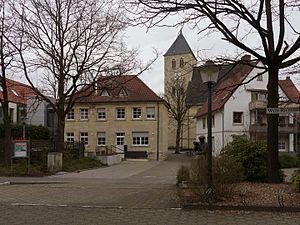
Havixbeck est une ville de Rhénanie-du-Nord-Westphalie, située dans l'arrondissement de Coesfeld, dans le district de Münster, dans le Landschaftsverband de Westphalie-Lippe, à 15 km à l'ouest de Münster.